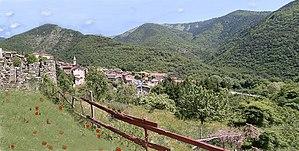
vue du village de Moulinet
Moulinet est une commune française située dans le département des Alpes-Maritimes, en région Provence-Alpes-Côte d'Azur.